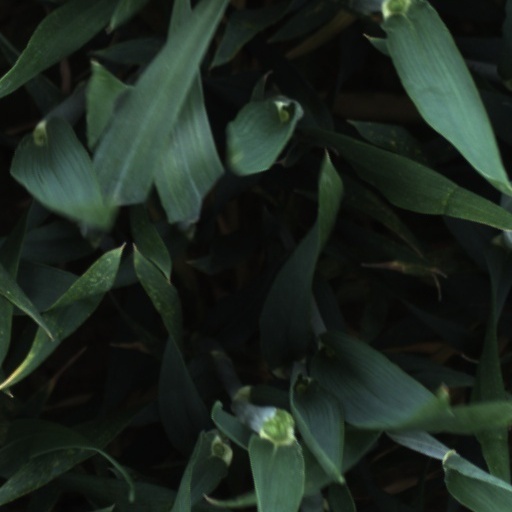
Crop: wheat